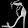
Label: Sandal